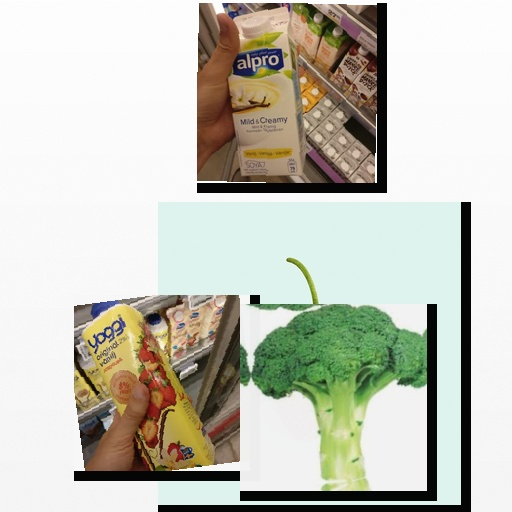
Food items: strawberry_yoghurt, vanilla_soyghurt, strawberry, broccoli